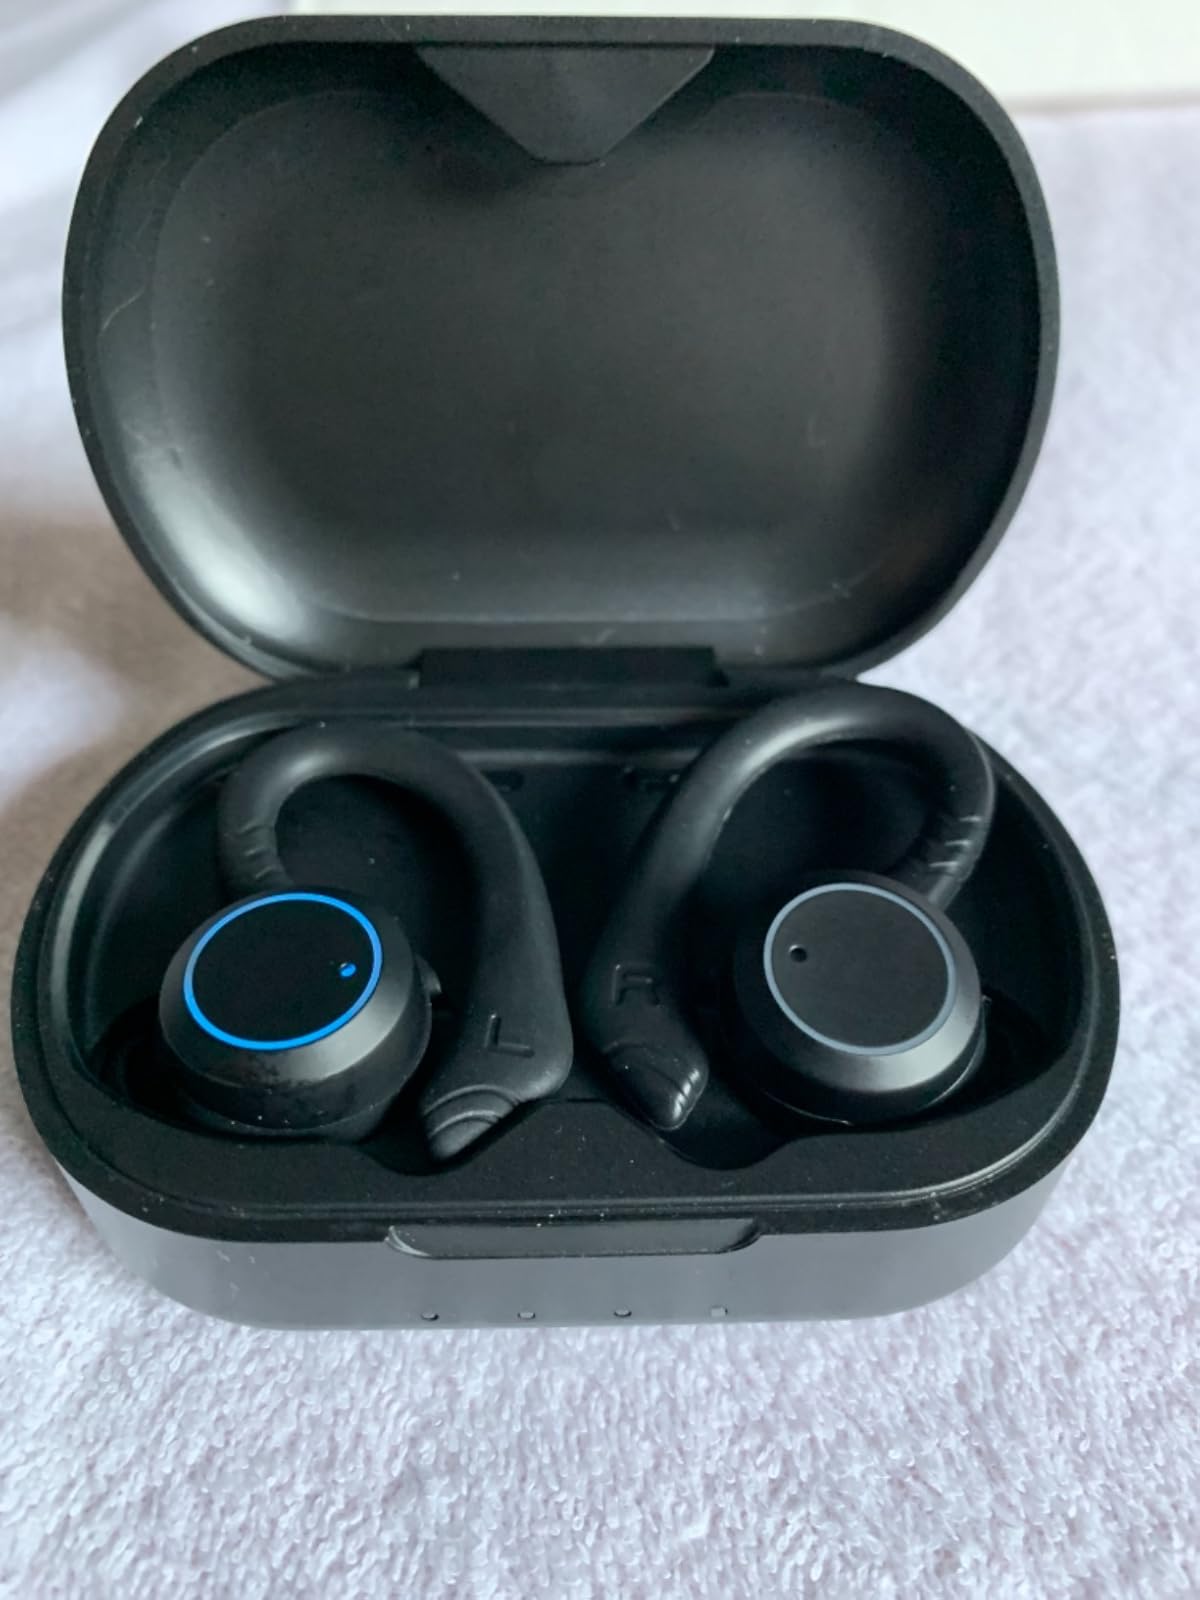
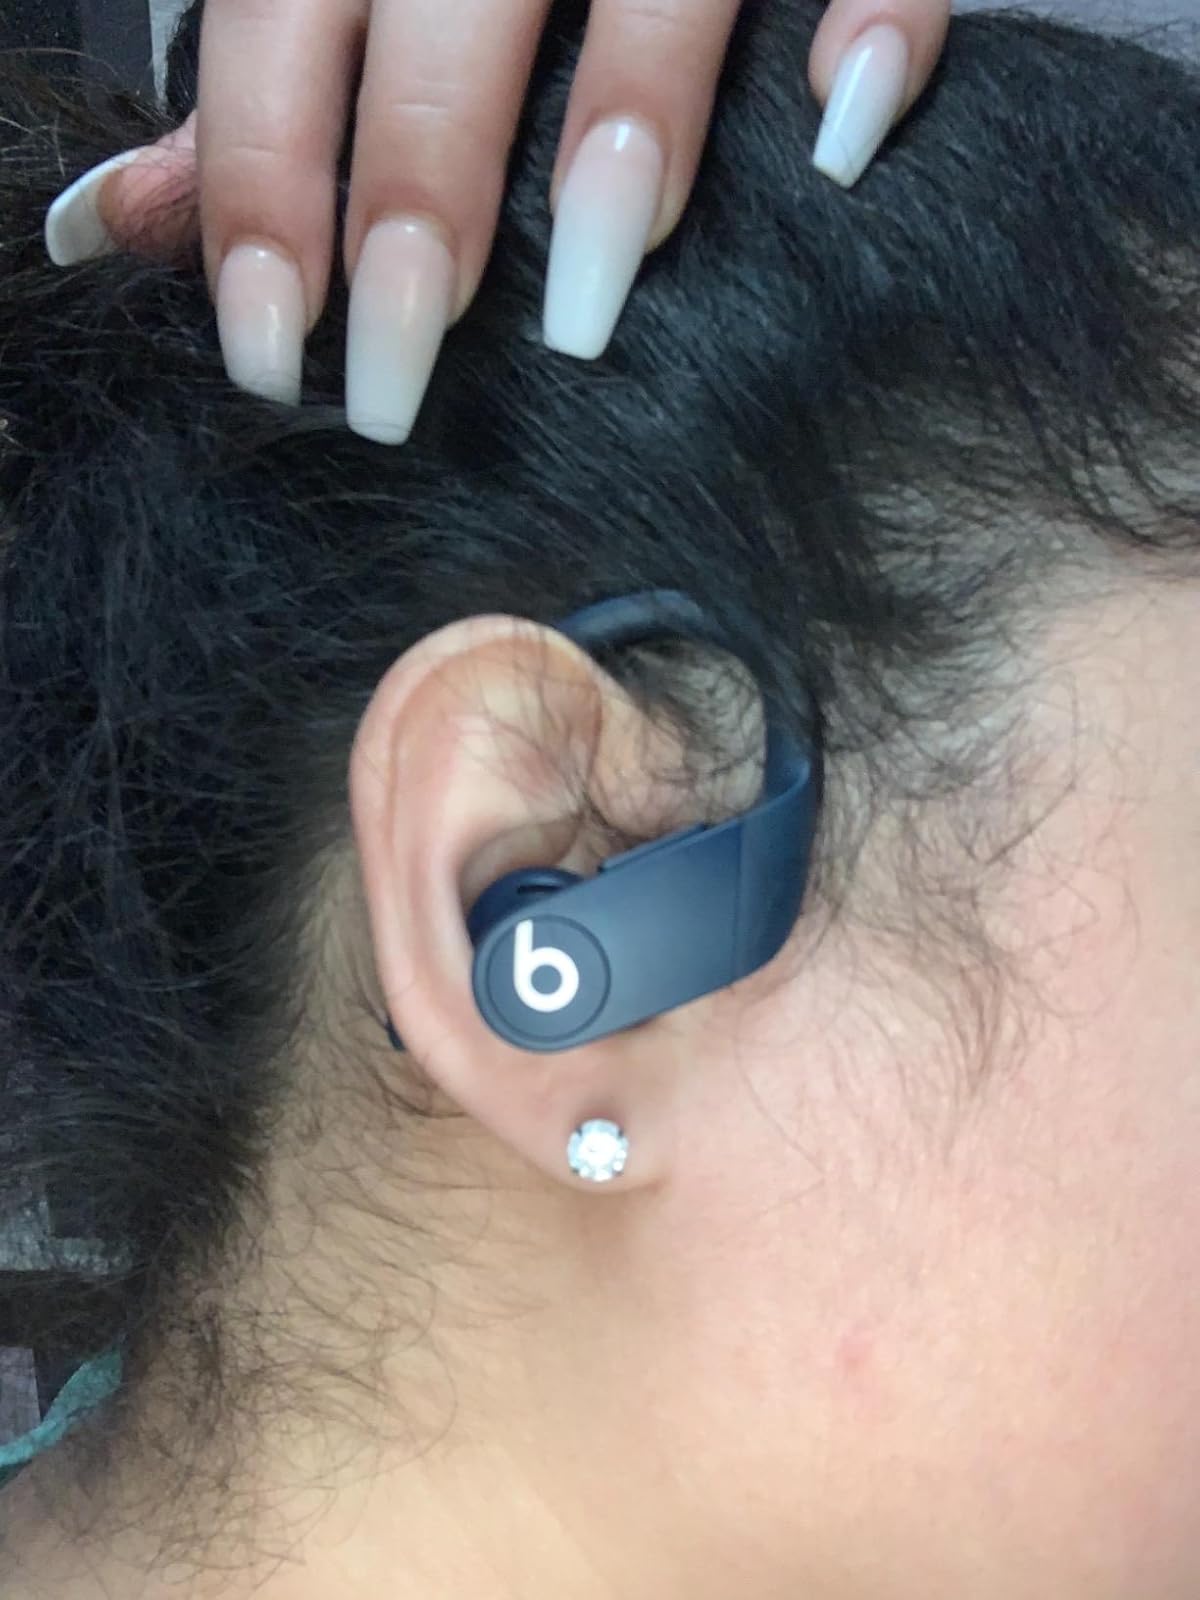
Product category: earbuds
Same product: no